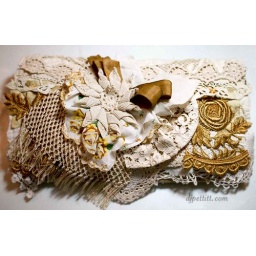
another book bag to ship journal in